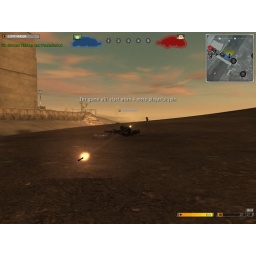
Just rockets flying over my back, recorded in 3rd person